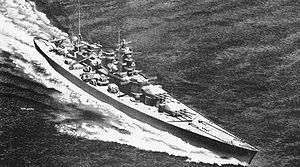
Isfjorden (Svalbard) / Historie / Anden verdenskrig
Slagskibet Scharnhorst satte Longyearbyen i brand 8. september 1943. Scharnhorst blev sænket 26. december 1943 ca. 60 nautiske mil nord for Nordkap. Slagskibet blev ramt af 12 torpedoer. Kun 36 af besætningen på 1.800 mand blev reddet.
Isfjorden er en fjord på vestsiden af Spitsbergen på Svalbard. På sydsiden af fjorden ligger halvøen Nordenskiöld Land, og på nordsiden Oscar II Land og Dickson Land. Isfjorden udmunder i Nordishavet med afgrænsningerne Kapp Linné og Isfjord radio på sydkysten og Daudmannsodden på nordkysten. Fjorden er 107 km lang og er den næstlængste fjord på Svalbard efter Wijdefjorden på 108 km. På det bredeste sted er fjorden omkring 24 km bred. Fra Isfjorden udgår der flere sidefjorde: Grønfjorden, Adventfjorden, Sassenfjorden, som inderst hedder Tempelfjorden, Billefjorden og Nordfjorden, som deler sig i Dicksonfjorden og Ekmanfjorden.